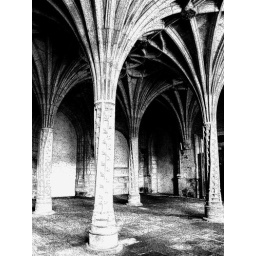
I love this room! As the ribs in the columns are twisted one can think the wind is blowing in this stone forest.